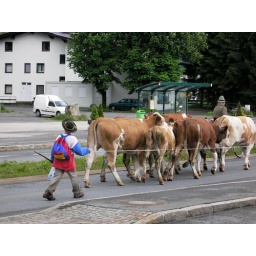
A little boy with a authentic hat walks cows down the middle of the street in the Austrian Alps.